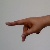
The image shows a hand gesture representing the letter 'P' in Indian Sign Language.